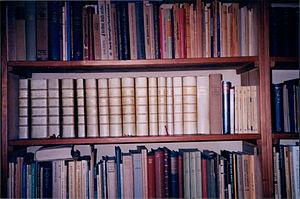
Karl Barth est un pasteur réformé et professeur de théologie suisse, considéré comme l'une des personnalités majeures de la théologie chrétienne du XXᵉ siècle, en particulier de la théologie dialectique. Ses travaux, notamment ses essais sur la révélation divine, ont exercé une influence déterminante sur Paul Tillich et Jürgen Moltmann ; ils lui valent d'être tenu pour le plus grand théologien protestant du XXᵉ siècle et peut-être depuis la Réforme, tout en dépassant le clivage confessionnel. Étudiée par des théologiens catholiques tels que Hans Urs von Balthasar et Henri Bouillard, l'œuvre de Karl Barth a parfois été comparée à celle d'Augustin, de Thomas d'Aquin et de Calvin. Du moins est-elle, en grande partie, à l'origine du renouveau de la théologie trinitaire contemporaine.